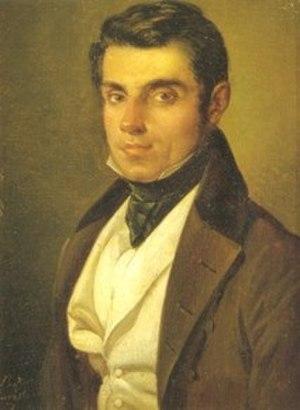
Raffaele Carelli, Portrait du précepteur R. Aurino, huile sur metal de 15 cm x 12 cm
Raffaele Carelli est un peintre italien qui fut actif au XIXᵉ siècle.